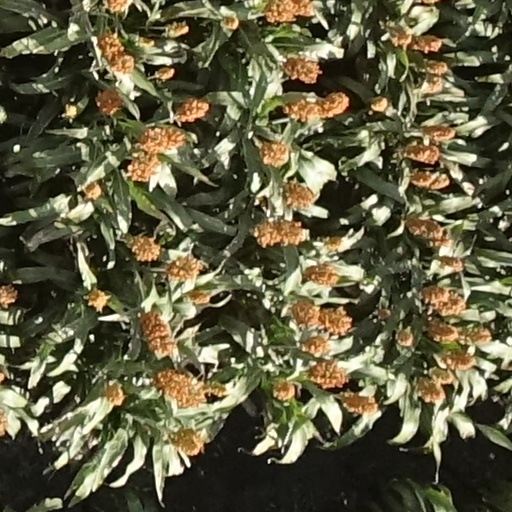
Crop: sorghum